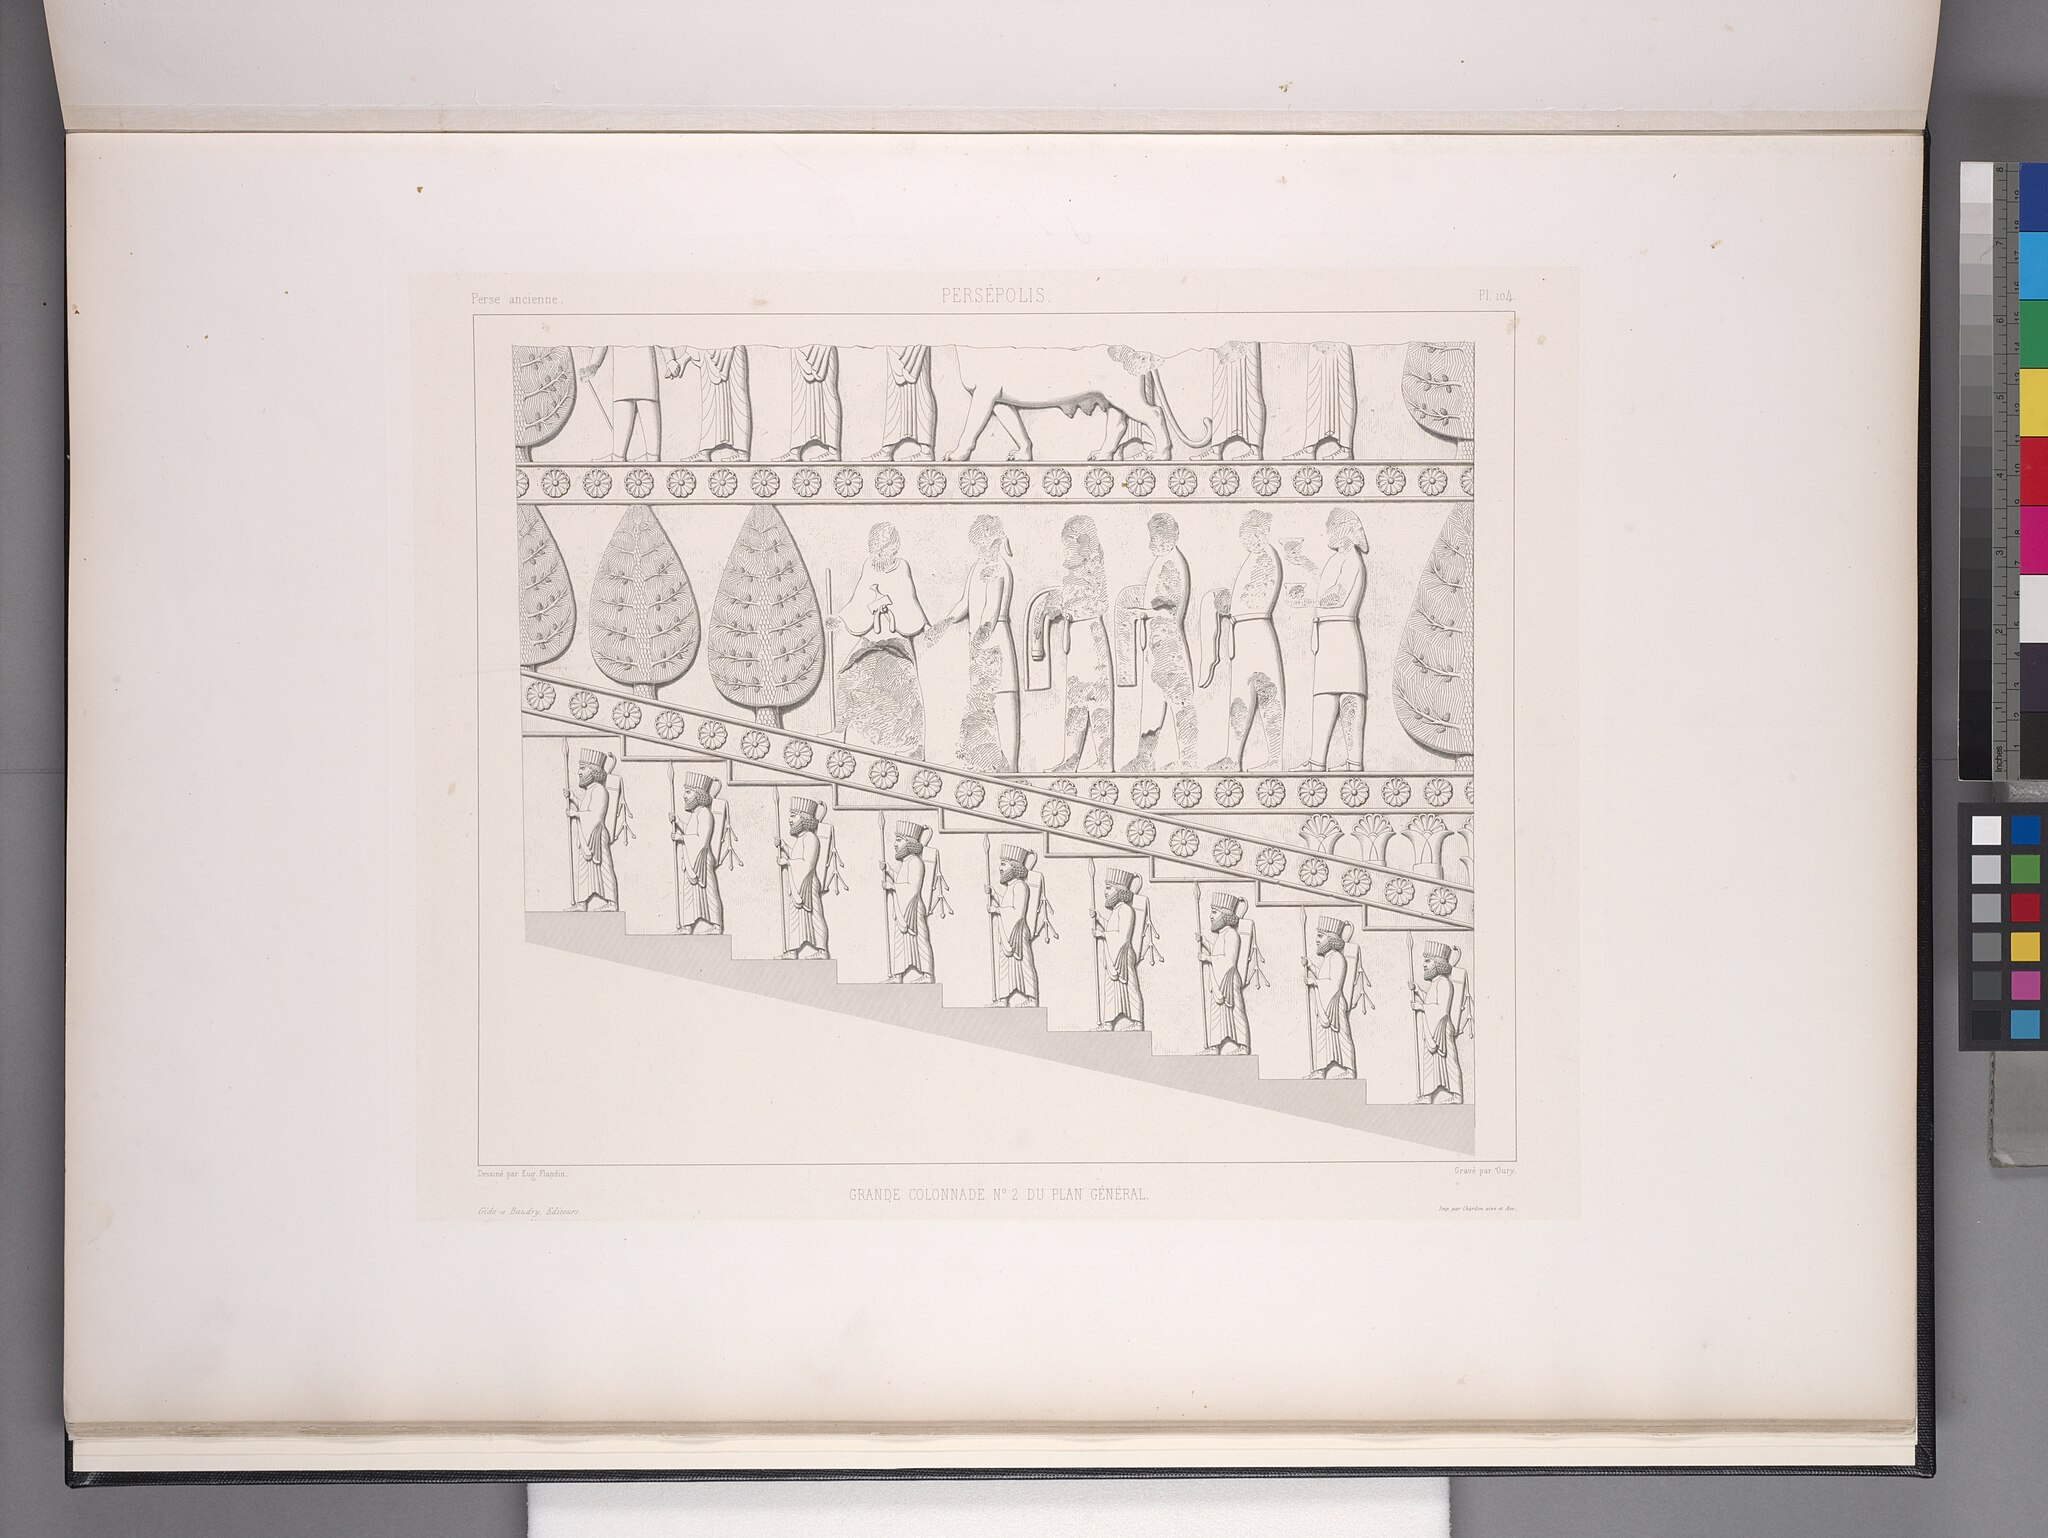
Title: Persépolis. Palais no. 2. Bas-relief de la rampe de droite de l'escalier du centre (NYPL b12482496-1542816)
Description: Persépolis. Palais no. 2. Bas-relief de la rampe de droite de l'escalier du centre
Date: 1851
Categories: Images uploaded by Fæ, PD-old-100-expired, PD-scan (PD-old-auto-expired), Images from the New York Public Library, CC-PD-Mark, Media needing category review as of 28 October 2016, NYPL General Research Division, Persepolis in the 19th century, Voyage en Perse, PD-old missing SDC copyright status, Illustrations of Apadana of Persepolis, Illustrations of Persepolis